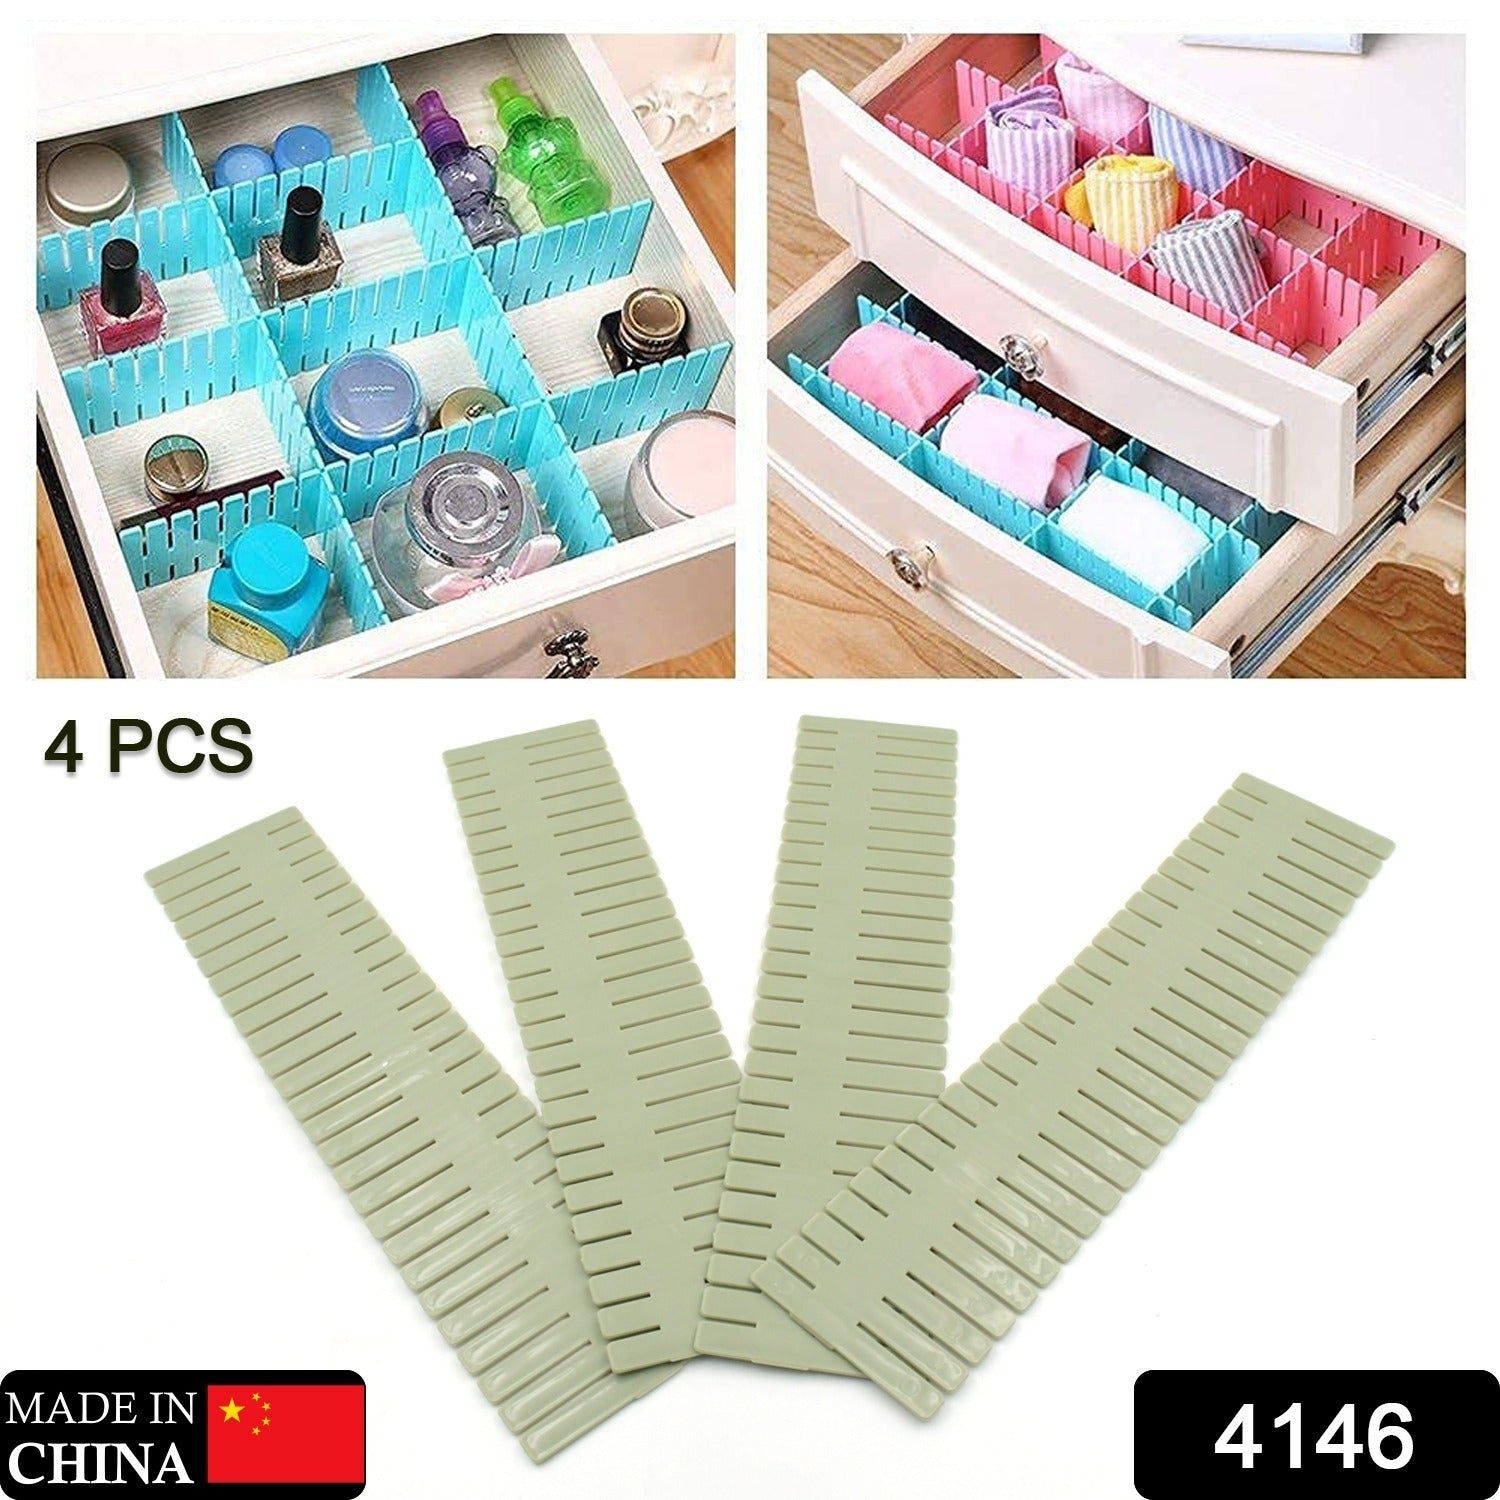
Adjustable Drawer Dividers (4 Pc Set): Organize Cabinets & Closets
4146 Storage Box Drawer Organizer Drawer Cupboard Divider | Grid Closet Sorting Partition | Plastic Strips Separators box organizer (4 Pc Set ) Description :- Makes your house neat and organized in a few minutes . The length of the spacer assembly can be adjusted according to the size of the drawer. Easy to assemble them,and your goods are organized in the DIY drawer divider. The plastic can also be cut to size you need by using wire snips The grids can be assembled in different combinations. Dimension :- Volu. Weight (Gm) :- 53 Product Weight (Gm) :- 123 Ship Weight (Gm) :- 123 Length (Cm) :- 31 Breadth (Cm) :- 7 Height (Cm) :- 1
Brand: AB ENTERPRISE
Category: Home & Garden > Household Supplies > Storage & Organization > Household Drawer Organizer Inserts